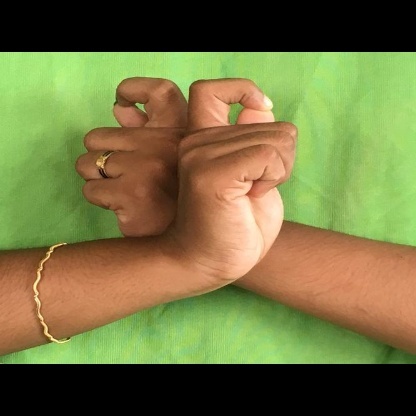
Mudra: Berunda